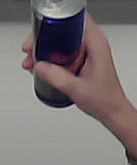
Product: redbull_energydrink